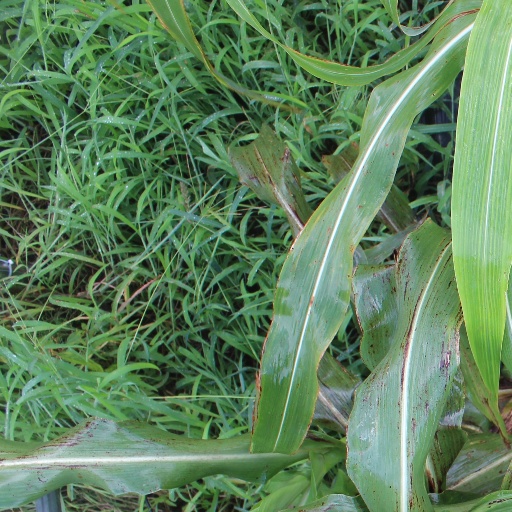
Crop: sorghum